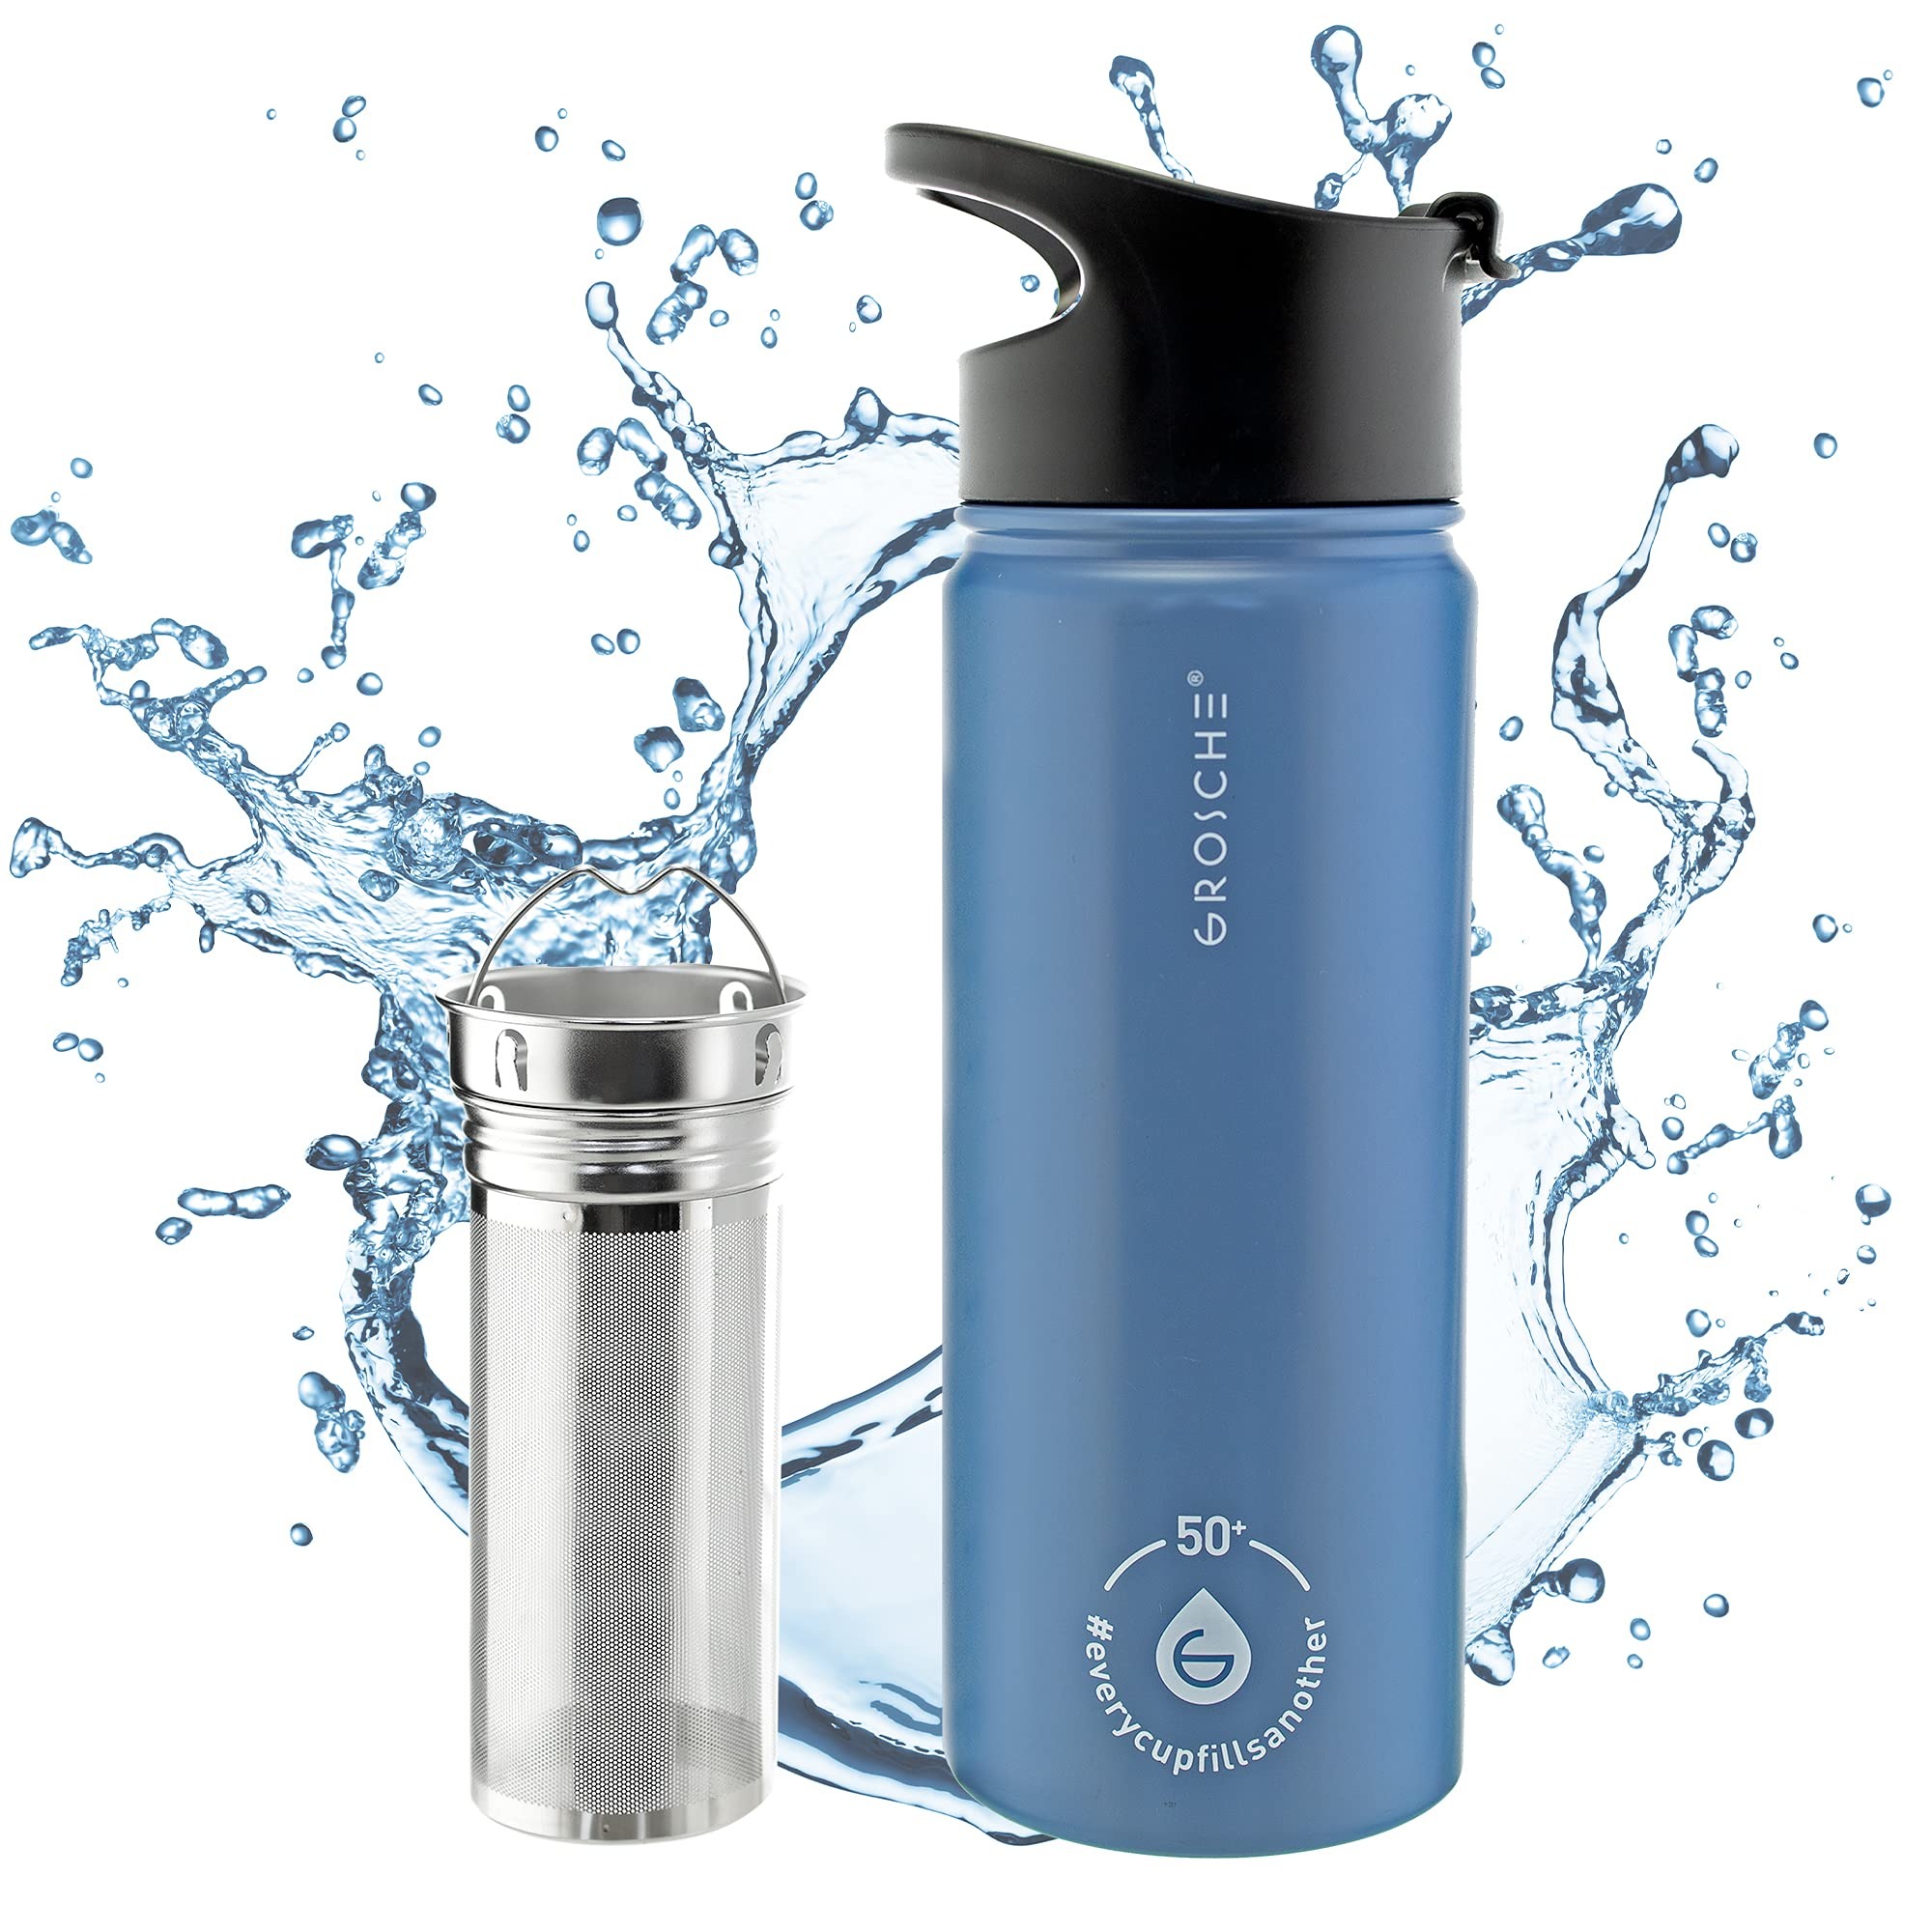
Item Name: GROSCHE Chicago Stainless Steel Tea Infuser Flask | Beverage Bottle | Hot & Cold Drinks | Loose Leaf Tea Infuser | Travel Convenience Water Bottle | 16 fl oz, Blue
Bullet Point 1: THE CHICAGO STEEL, YOUR ALL-IN-ONE HYDRATION COMPANION: Tired of lugging multiple bottles? Meet the Chicago Steel, a 16 fl oz insulated water bottle that's your coffee mug, loose tea infuser, iced tea buddy, fruit-infusion wonder, cold brew tumbler, and trusty travel mug—all in one. It covers you whether you're a coffee connoisseur or a tea lover.
Bullet Point 2: QUALITY MEETS INNOVATION, THE 18.8 INSULATED DOUBLE-WALLED WONDER: Experience excellence with the Chicago Steel. Its vacuum insulation keeps drinks hot for 12 hours and cold for 24. Designed to fit cup holders, it's your go-to travel companion. With a generous 16 oz (Grande Size) capacity, it ensures you have your favorite brew at hand, hot or cold, wherever you roam.
Bullet Point 3: TEA ENTHUSIAST'S DREAM, THE ULTIMATE TEA INFUSER MUG: For loose-leaf tea lovers, the Chicago Steel is a dream. It includes a two-part stainless steel tea infuser for steeping loose-leaf tea, tea bags, or creating fruit-infused water. The infuser offers ample space for leaves to expand, resulting in a superb tea infusion. Plus, it keeps tea hot, perfect for on-the-go sipping.
Bullet Point 4: INFUSER WATER BOTTLE, ANYWHERE, HOME OR OFFICE REFRESHMENT: The Chicago Steel has a stainless steel infuser, ideal for crafting fruit-infused water. Add fruits, water, and the filter, then seal it. The strainer filters fruit particles as you enjoy your flavored water. Top up with more water or ice throughout the day for continuous refreshment.
Bullet Point 5: GRANDE SIZE COFFEE BLISS, YOUR INSULATED COFFEE MUG: Craving a Grande-sized coffee? Look no further. The Chicago Steel covers you with its easy-sip BPA-free lid and convenient handle. While the top is dishwasher safe, hand wash the flask to preserve the matte paint colors that make it an actual work of art.
Product Description: Elevate your beverage experience with the Chicago Steel, a 16 fl oz stainless steel tea infuser flask designed for coffee enthusiasts, loose-leaf tea lovers, and infused water aficionados. Crafted with precision, it features double-walled vacuum-insulated 304 stainless steel, complemented by an extra copper insulation coating, ensuring your drinks stay hot or refreshingly cold all day. This convenient 16 fl oz size is equivalent to a "Grande" at major coffee chains, making it a perfect companion for your daily caffeine fix on the go. The Chicago Steel isn't just your average coffee mug; it's a versatile travel companion. Besides enjoying piping hot coffee, you can easily create infused loose-leaf tea, fruit-infused water, or even iced tea and coffee in this flask, with its insulation maintaining your beverages at the perfect temperature. The snap lid ensures your drinks stay secure in your vehicle's cup holder. Plus, the two-part stainless steel laser-etched infuser included in this BPA-free flask adds an extra layer of functionality, making it an ideal tea steeper for loose tea. Its fine laser-etched holes make it perfect for a fruit infuser water bottle or a cold brew coffee tumbler. Its vacuum insulation keeps your drinks at the ideal temperature throughout your workday. When you choose GROSCHE, you're also making a difference by providing 50+ days of safe water to someone in need, as signified by the 50+ logo on each flask. Elevate your beverage game and make a meaningful impact with the Chicago Steel today.
Value: 1.0
Unit: Count

Price: 22.49